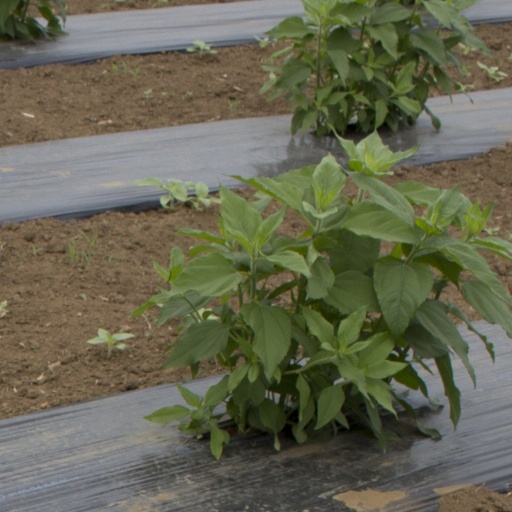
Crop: Jerusalem artichoke